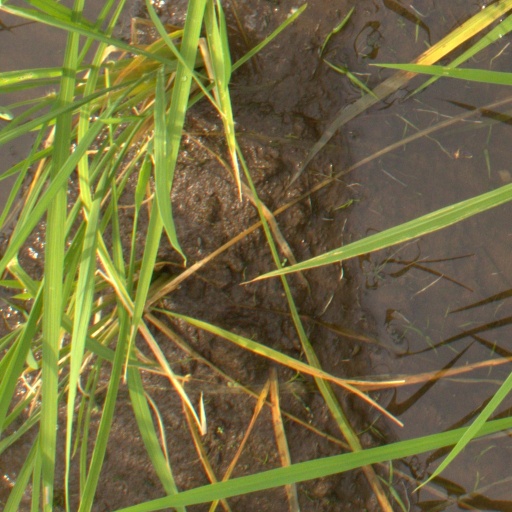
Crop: rice